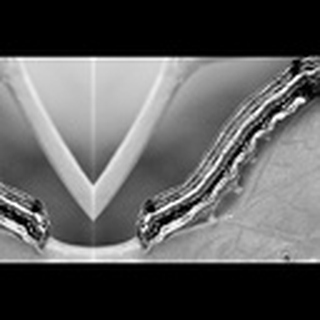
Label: cotton_army_worm